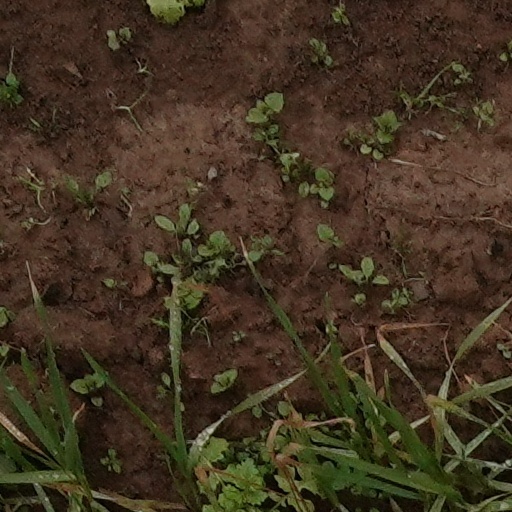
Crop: wheat